Fort Segarra

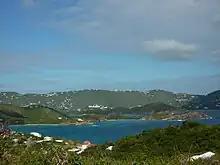
View from Fort Segarra, Water Island, in 2013

The underground rooms, gun emplacements and tunnels created during the World War II construction efforts are still visible. Tunnels and underground chambers are accessible for tourists. But the area is also a former chemical test site and monitored by the United States Army Corps of Engineers in order to ensure "no residual contamination remains from previous Department of Defense activities."